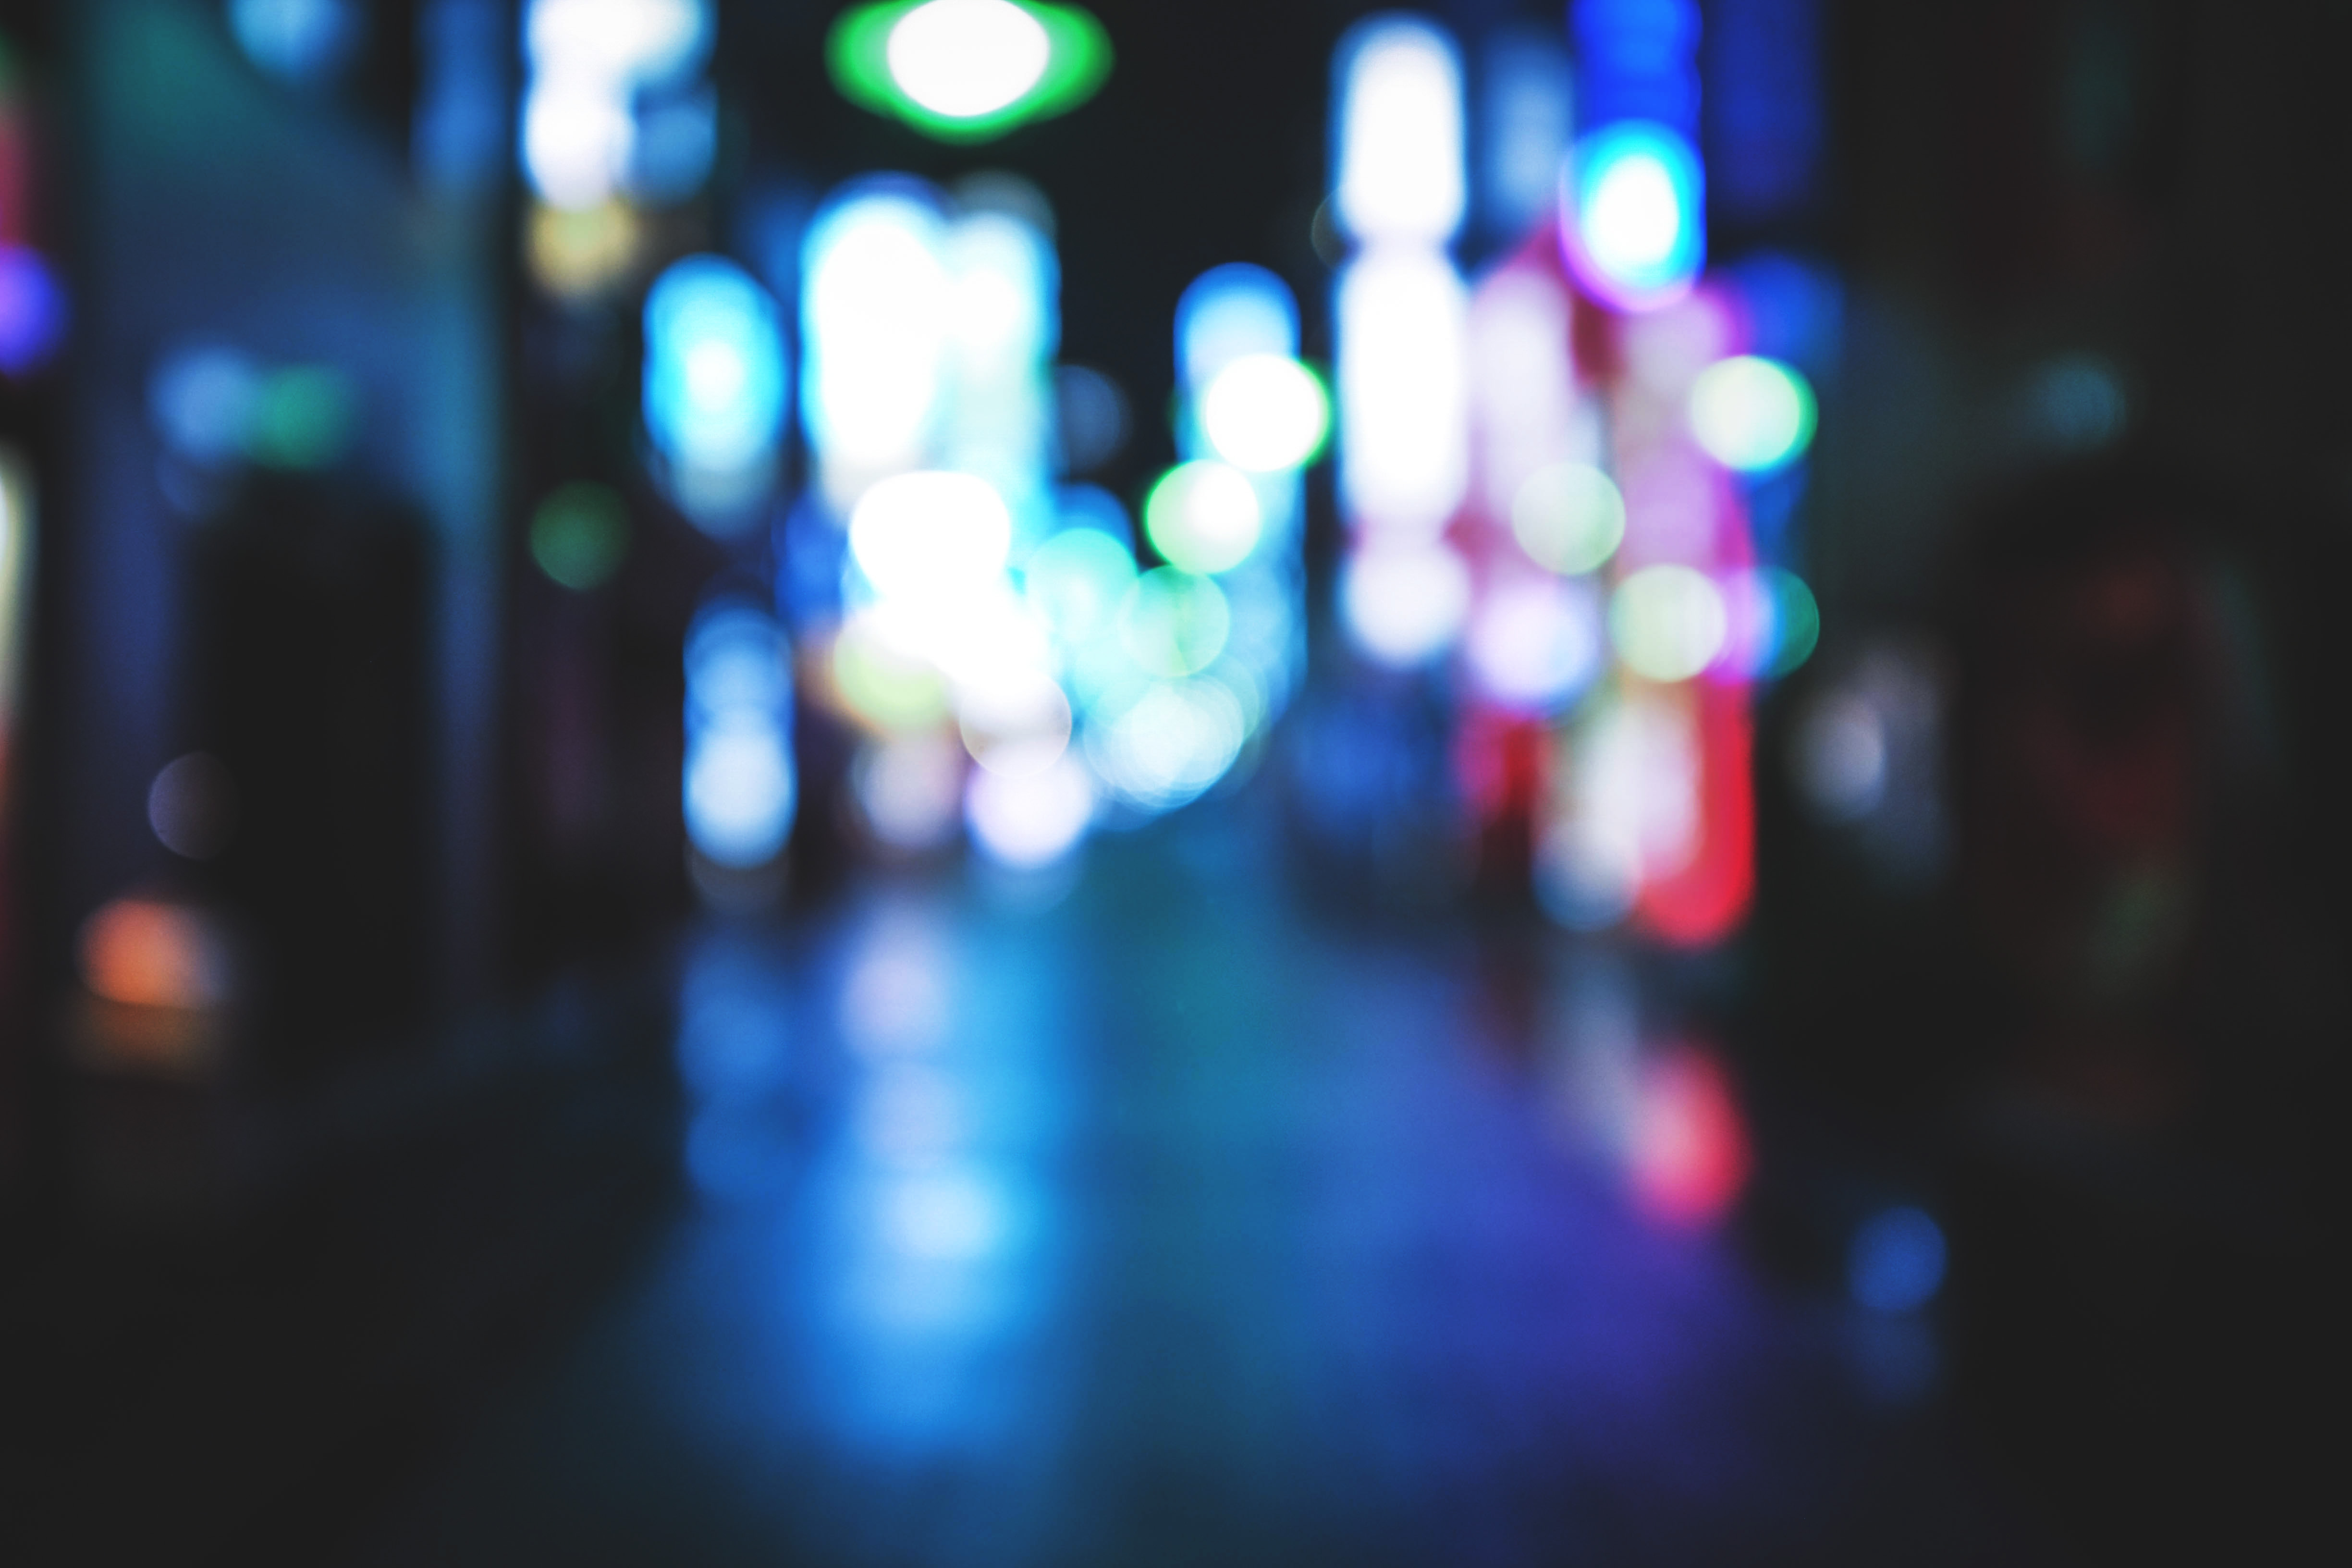
blue, light, lighting, water, night, darkness, technology